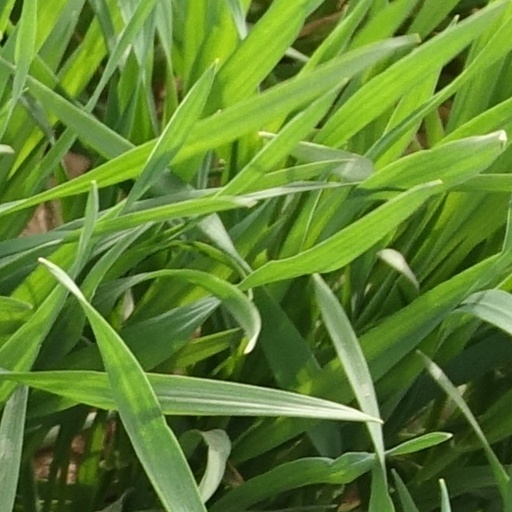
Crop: wheat